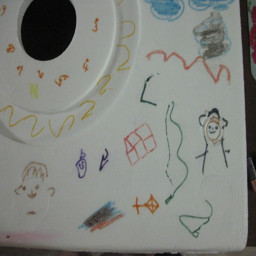
do not miss the face drawn around the embedded circle